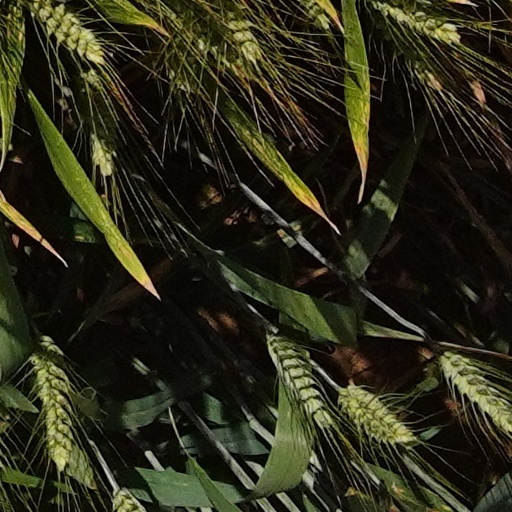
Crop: wheat